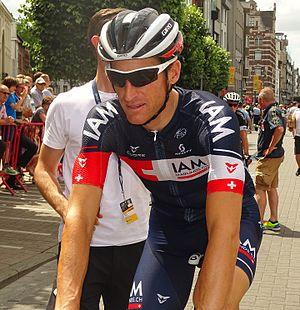
Reportage réalisé le lundi 6 juillet à l'occasion du départ de la troisième étape du Tour de France 2015 à Anvers, Belgique.